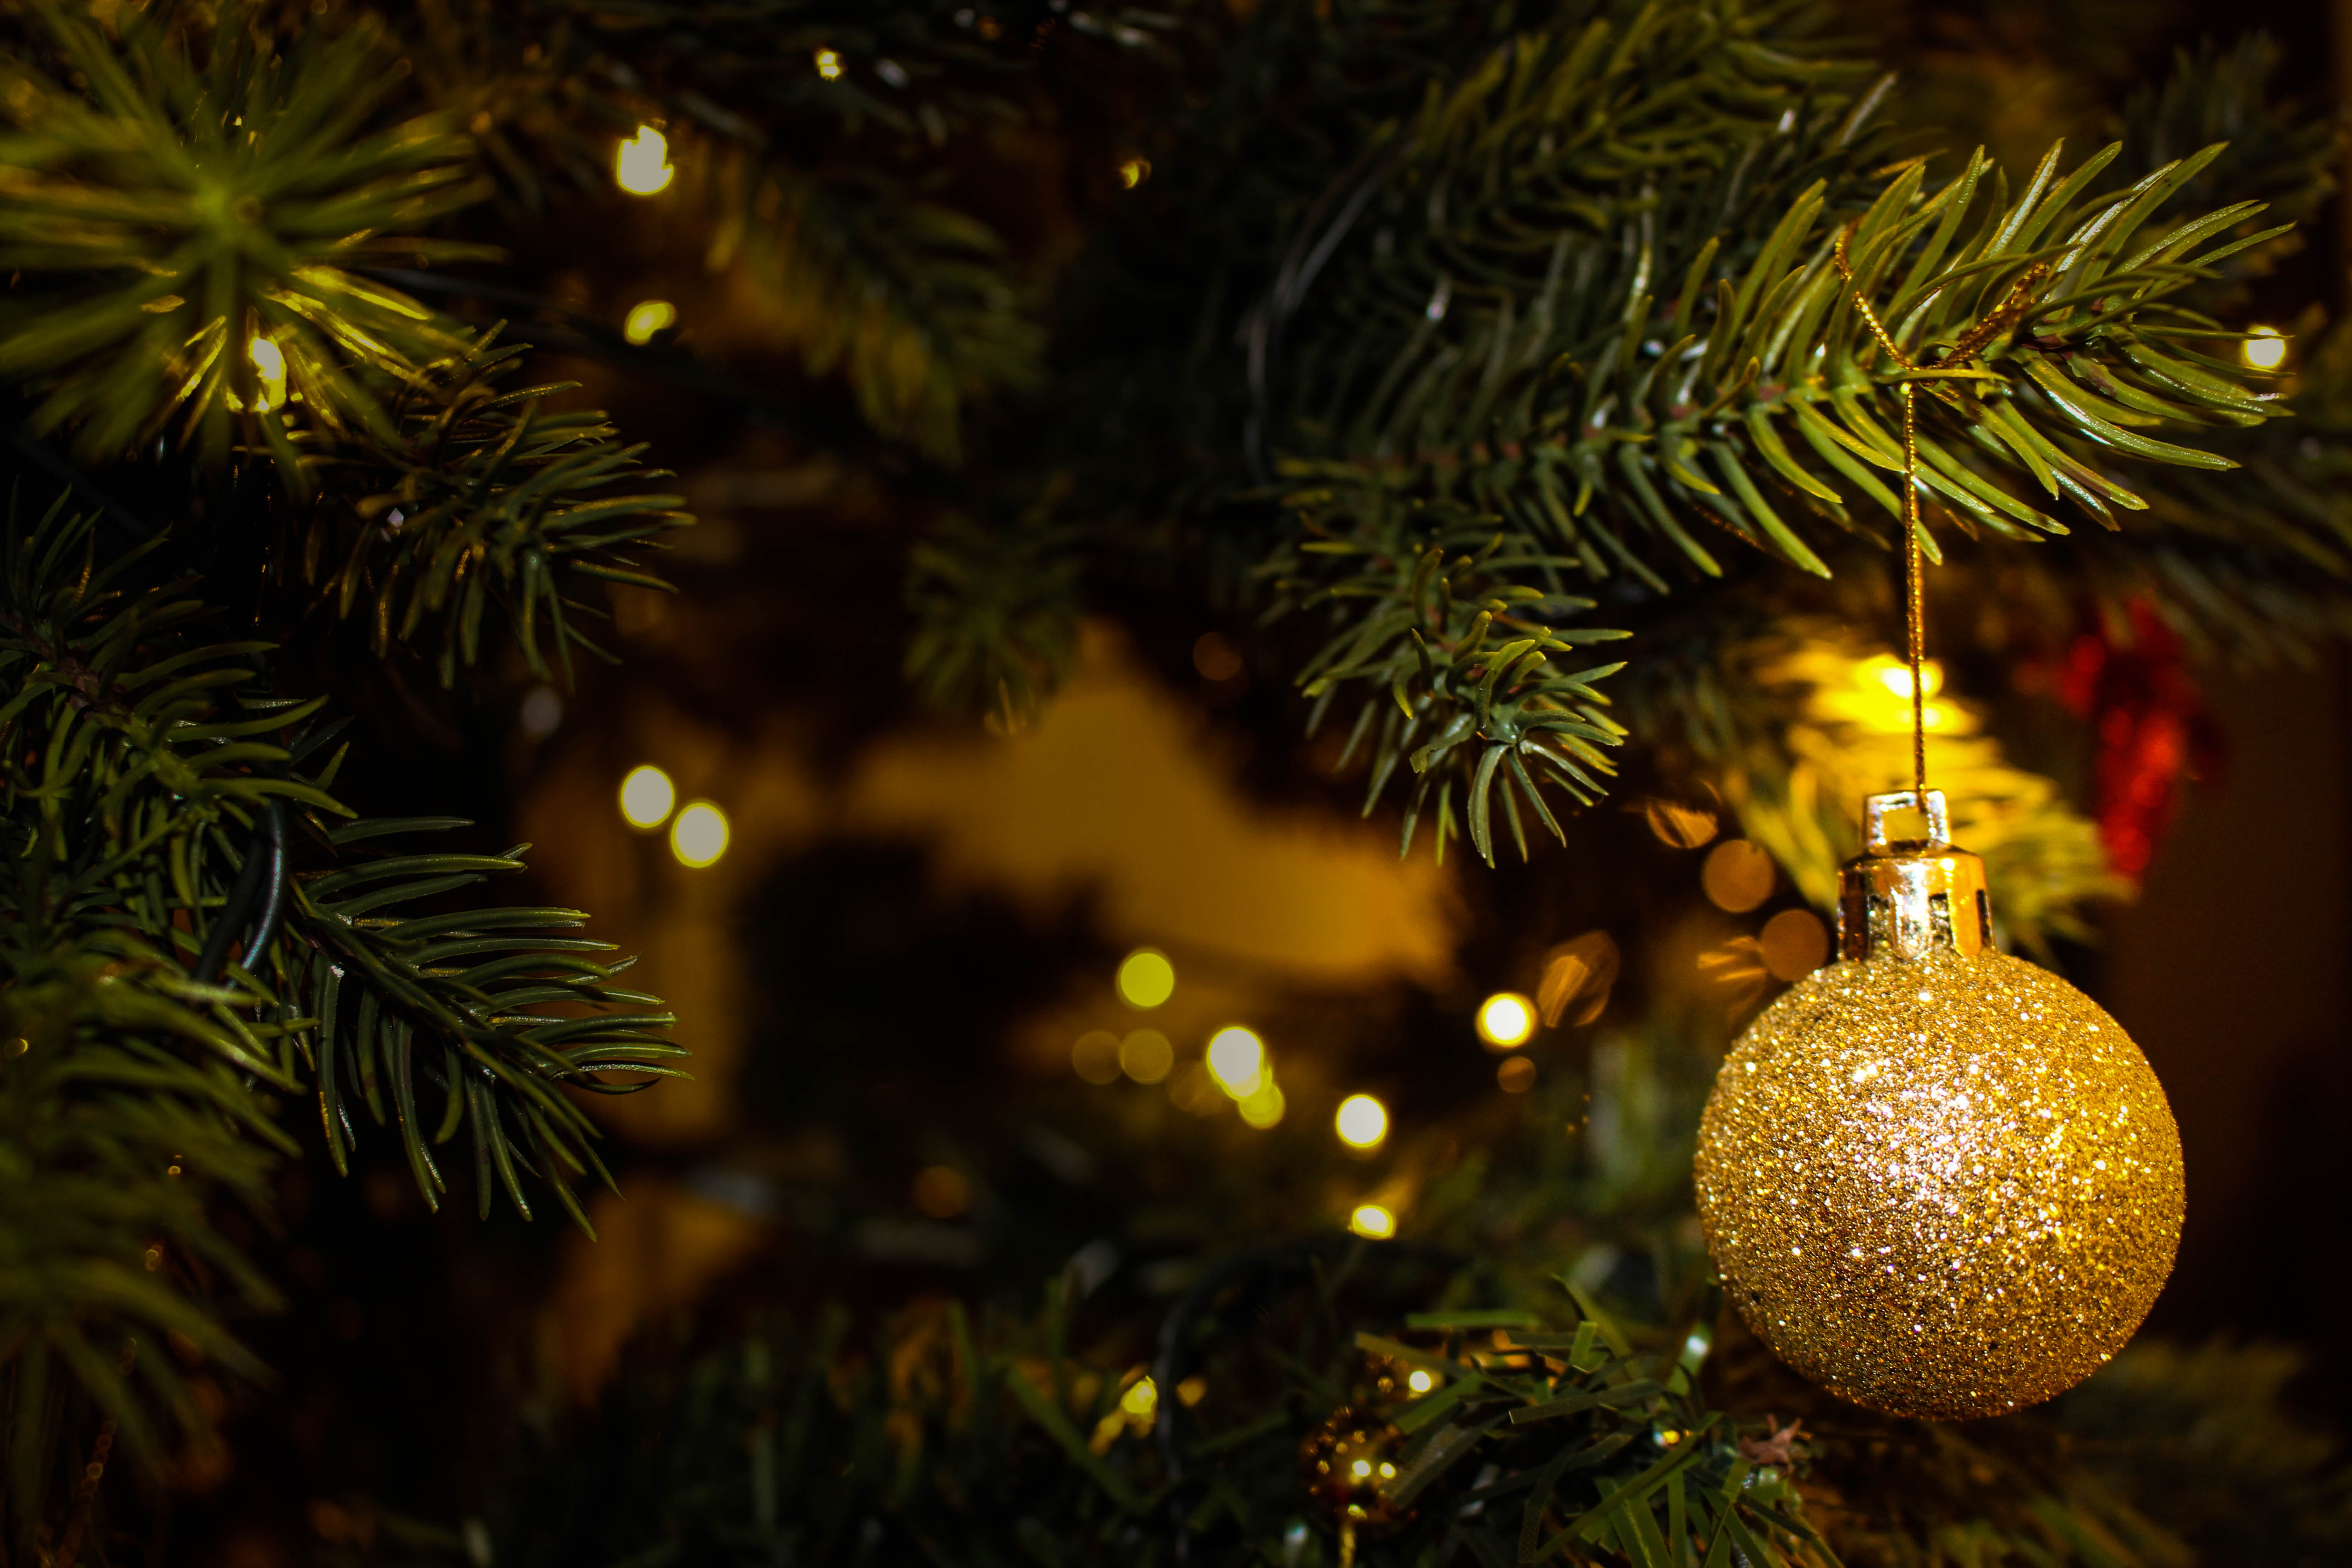
tree, branch, blur, plant, celebration, decoration, holiday, hanging, christmas, fir, christmas tree, season, ornament, thread, close up, christmas decoration, focus, spruce, gold, ball, sphere, shining, glisten, decorate, christmas balls, christmas lights, woody plant, public domain images